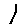
Label: 1